Marienkamp Abbey

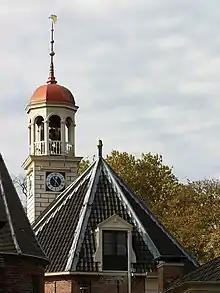
Abbey church

Marienkamp Abbey was a Cistercian nunnery in the present province of Drenthe in the Netherlands.